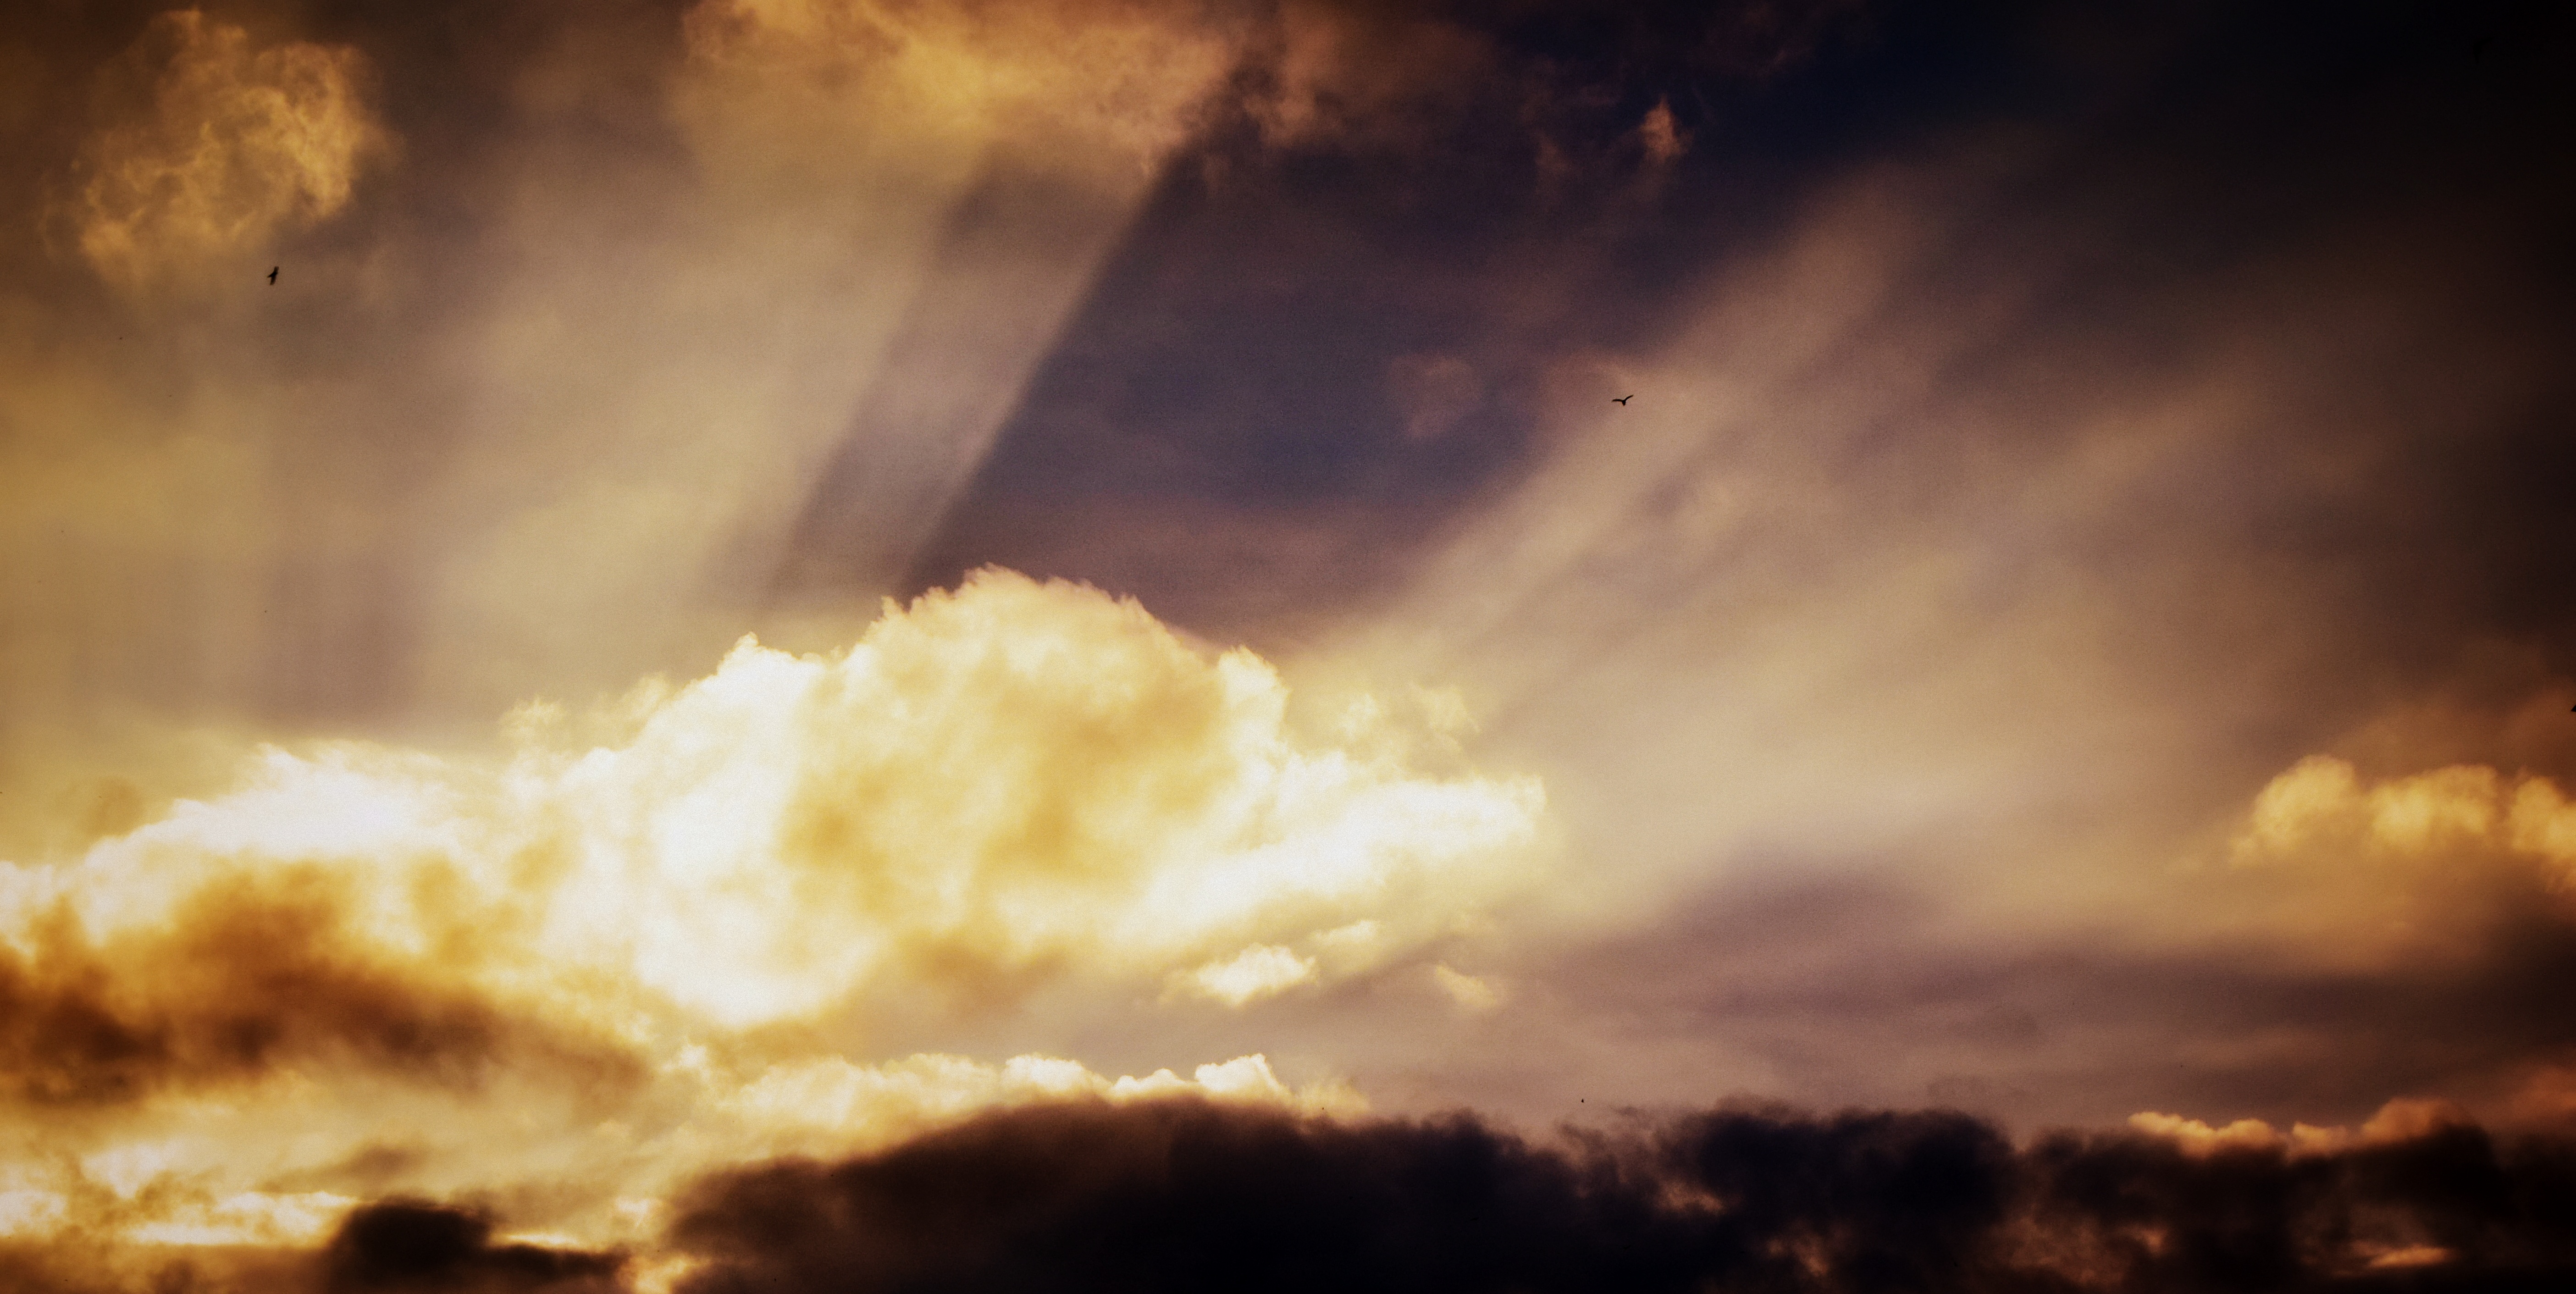
landscape, cloud, sky, sun, sunset, sunlight, cloudy, morning, atmosphere, astronomical object, meteorological phenomenon